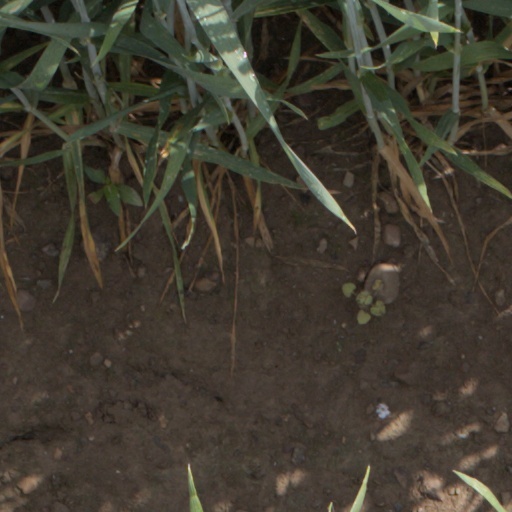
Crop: wheat